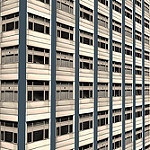
Scene: Outdoor